Odell Lake (video game)

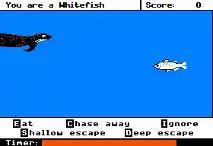
Apple II: The player-controlled whitefish (right) encounters an otter (left).

Odell Lake is a 1986 educational life simulation game produced by MECC for the Apple II and Commodore 64. The player is a fish living in Odell Lake, a real-world lake in Oregon. It is based on a 1980 BASIC program of the same name. It was followed-up by "Odell Down Under".